Diederick IV, Count of Limburg Hohenlimburg Broich

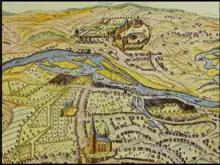
Castle of Broich, facing Mülheim and Lordship Styrum, at the border of the territory of Cleves, Berg and Koln

Dietrich IV did not strictly adhere to the agreement with Cleves. Participated in the campaign of lord of Gemen against subjects of Duke Adolf. He got into a fight with Frederik of Rechteren and imprisoned his helpers in his castle Broich. This forced the Duke of Cleves to take armed action against the Of Limburgs on Broich. In a letter dated June 4, 1439, Duke Adolf first complained to the knighthood of the Duchy of Berg, the towns of Rattingen and Düsseldorf, requesting Gerhard of Berg, the new ruler, not to intervene. Then Broich is besieged by Cleves and eventually taken. Gerhard of Cleves, brother of Adolf, Frederik of Mörs and Saarwenden, Goswin Stecke and Wesel of der Loe act as mediators. It is determined that son Dietrich V of Limburg junior instead of his father must take care of Broich and release prisoners. Renewing the loan agreement between his father and the duke and promise not to admit father Dietrich IV to Broich castle anymore. Four mediators would then transfer Broich to Dietrich junior with his brothers Willem II and Hendrik.